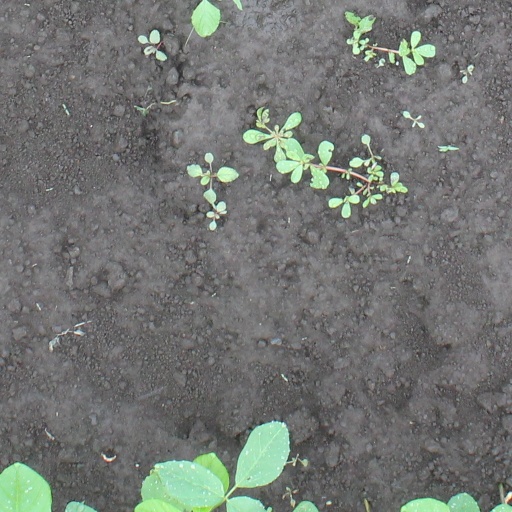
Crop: soybean